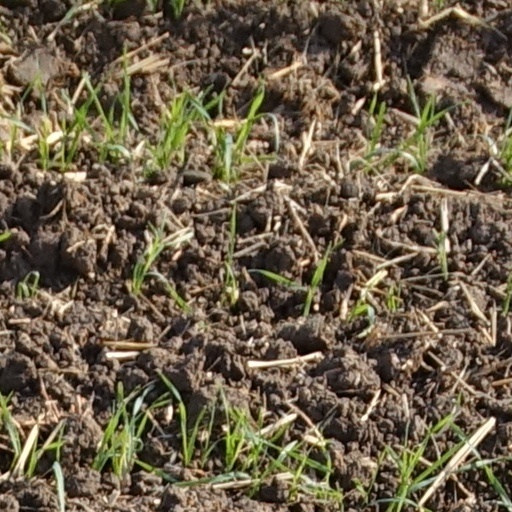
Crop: wheat